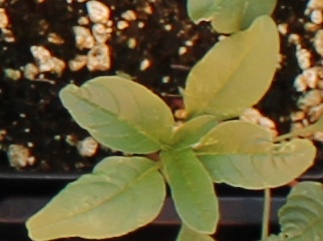
Label: Waterhemp